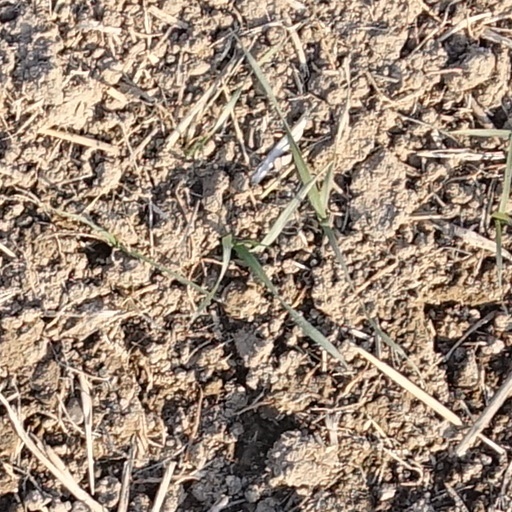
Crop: wheat